Woolner, Northern Territory

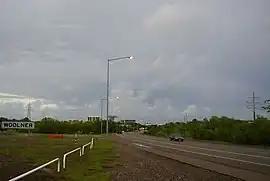

Woolner is a suburb of Darwin, Northern Territory, Australia. It is the traditional country and waterways of the Larrakia people.